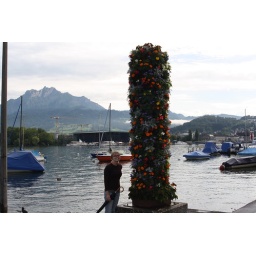
sail boats, mountains, and a flower pole in lucerne.